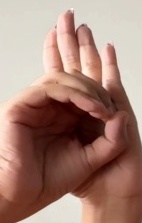
ASL sign: 0